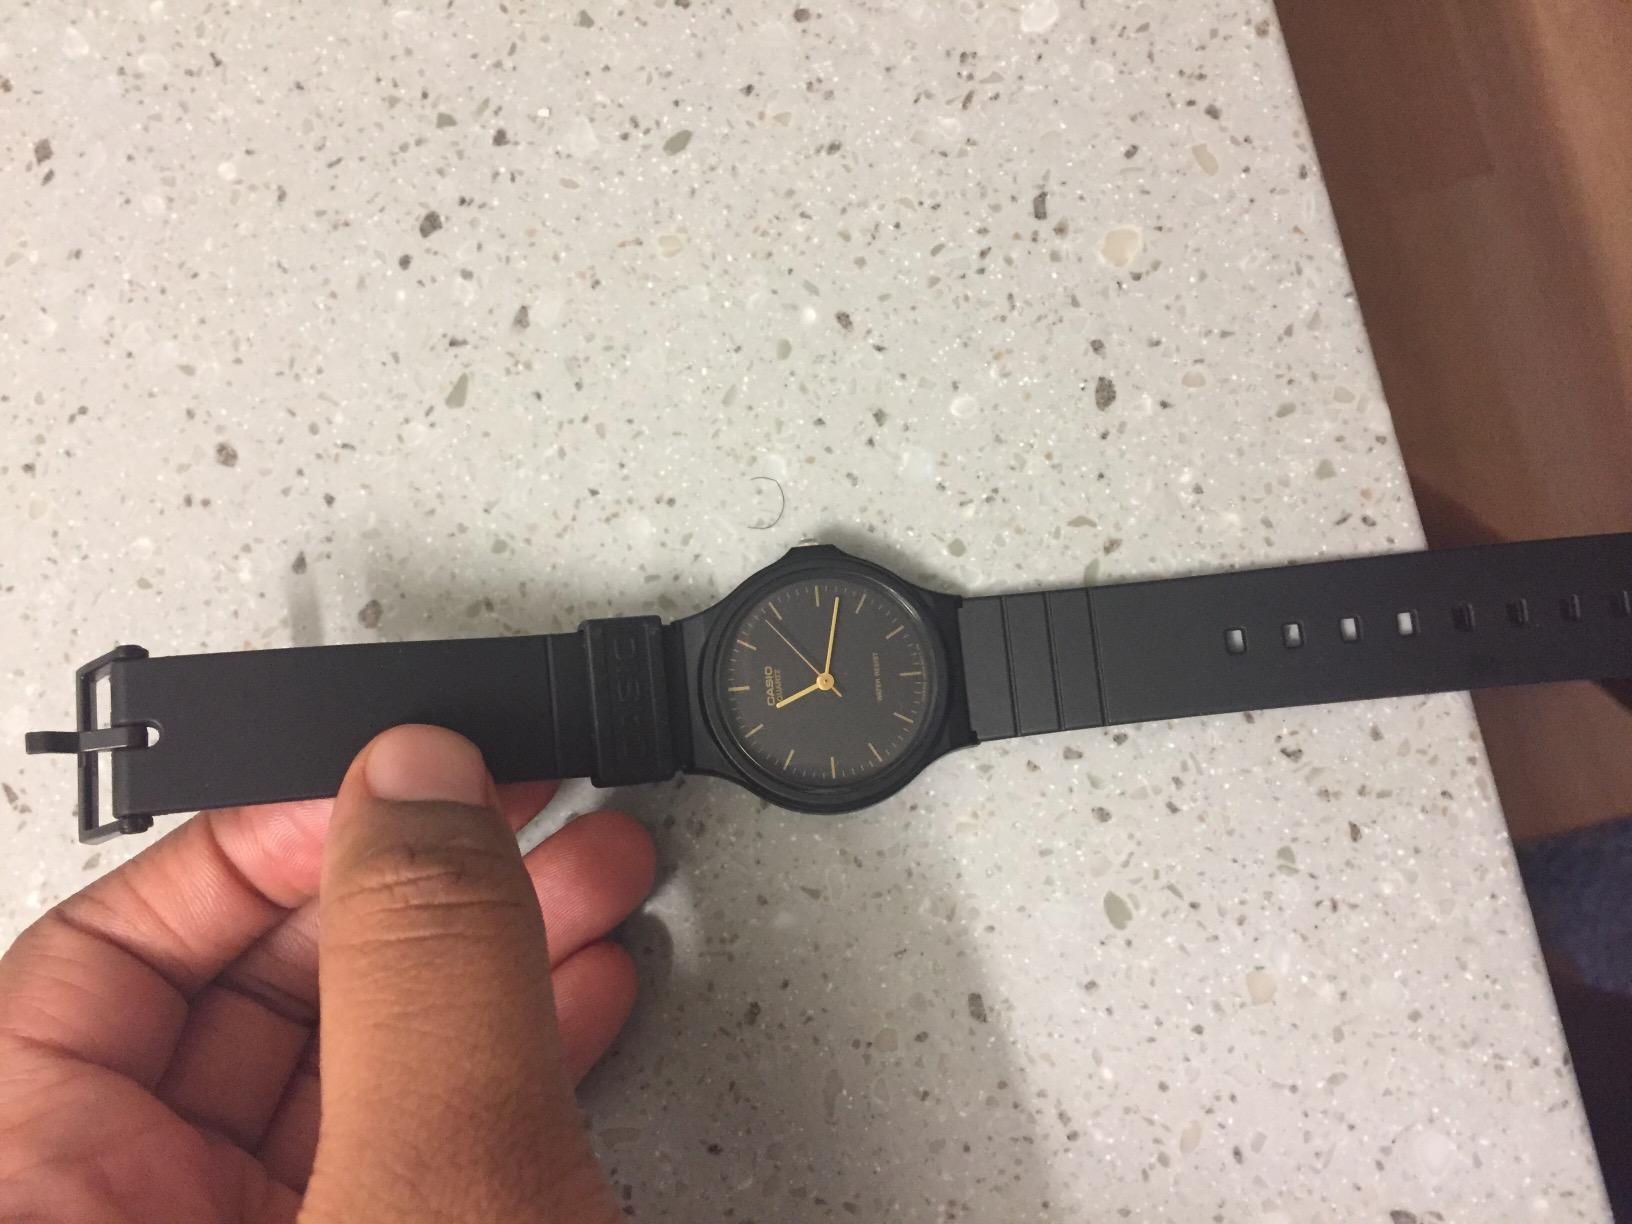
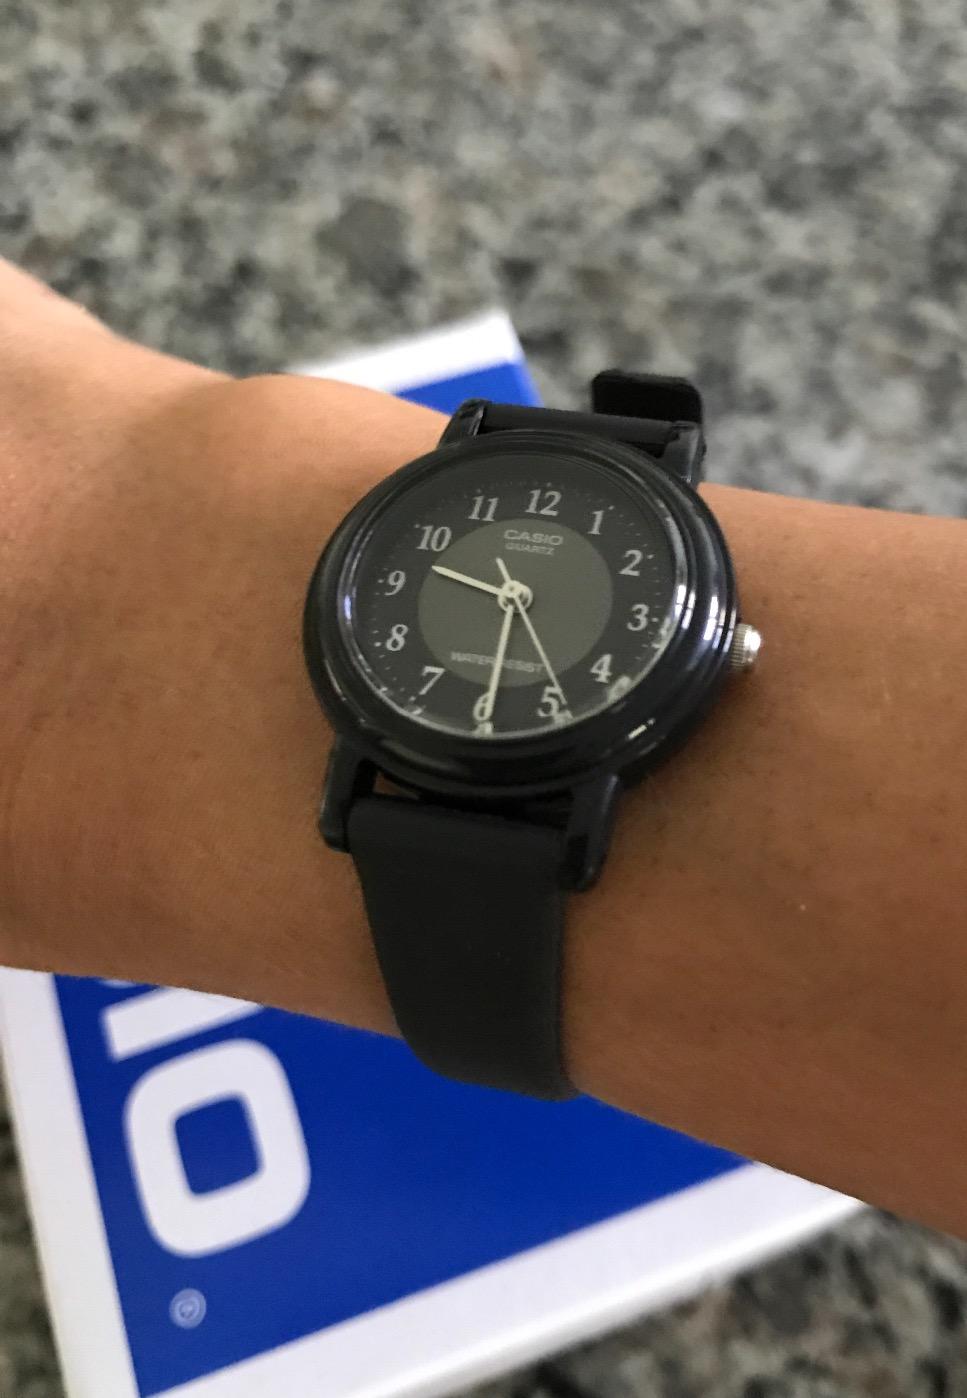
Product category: accessories_watch
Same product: no